Diagnostic microbiology

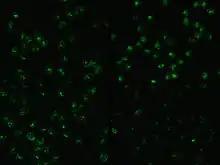
Immunofluorescence

Immunofluorescence is performed by the production of anti-antibodies with a fluorescent molecule attached, making it a chemiluminescent molecule, which provides a glow when subject to ultraviolet light. Antibodies are added to a bacterial solution, providing an antigen for the binding of fluorescent anti-antibody adherence.